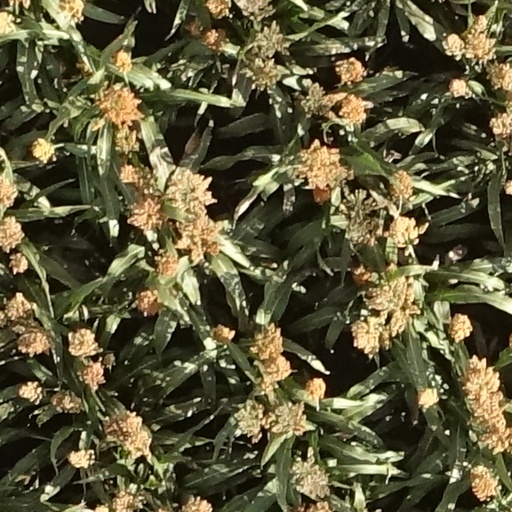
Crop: sorghum